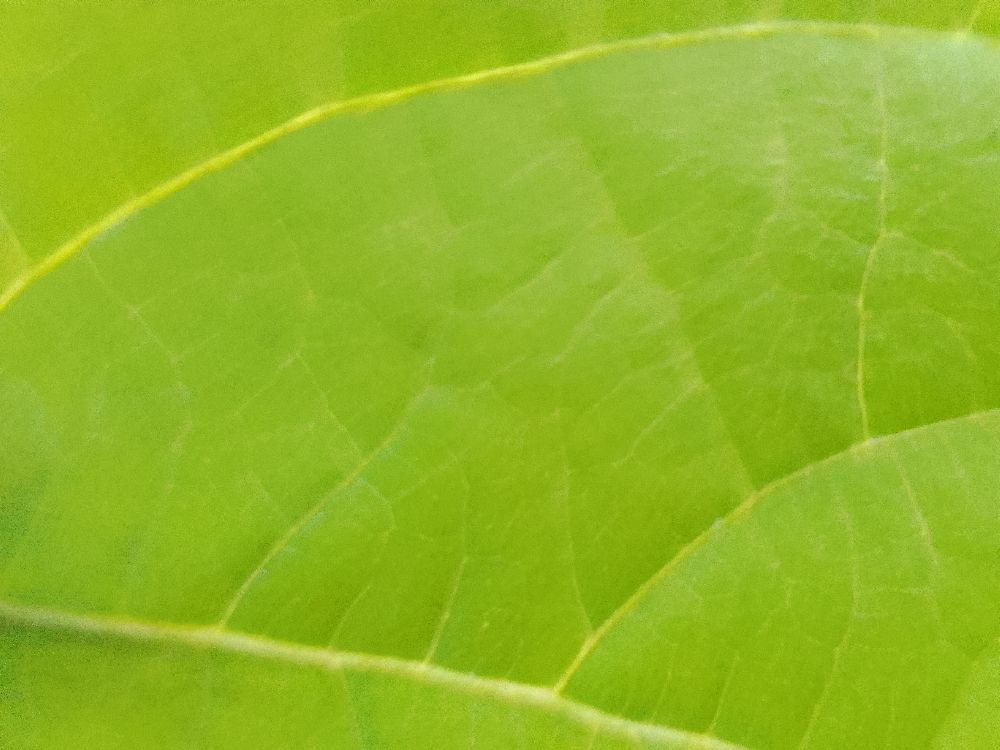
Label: healthy